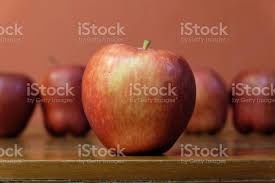
Label: apple